Walkerwood Reservoir

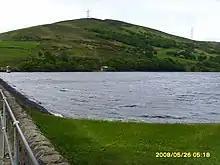
Walkerwood Reservoir (2008)

Walkerwood Reservoir is a reservoir in the Brushes valley above Stalybridge in Greater Manchester, built in the 19th century to provide a supply of safe drinking water. It is owned and operated by United Utilities.